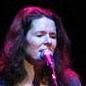
Age: 44